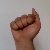
The image shows a hand gesture representing the letter 'A' in Indian Sign Language.